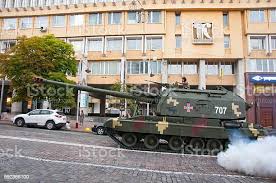
Label: 2S19_MSTA